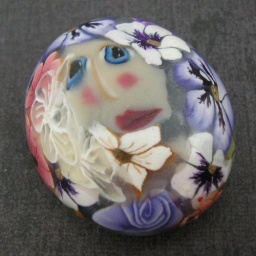
This little face is nestled in a garden of purples and pinks including a whole bouquet of pansies.